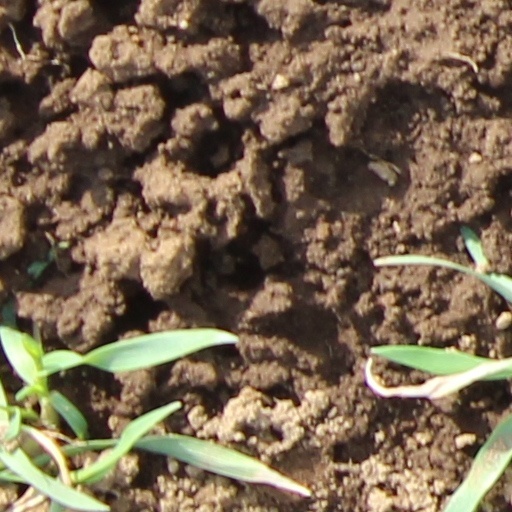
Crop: wheat